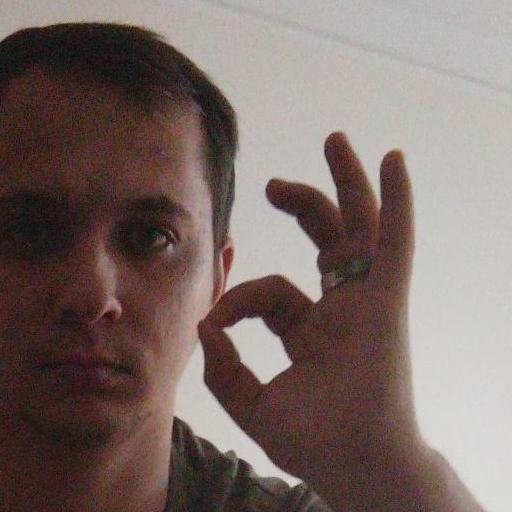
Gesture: ok